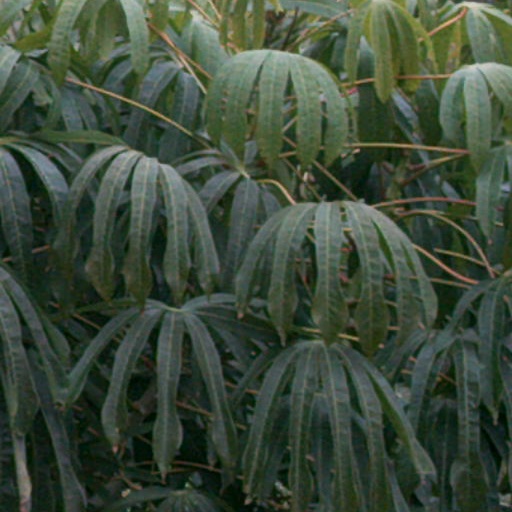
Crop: cassava